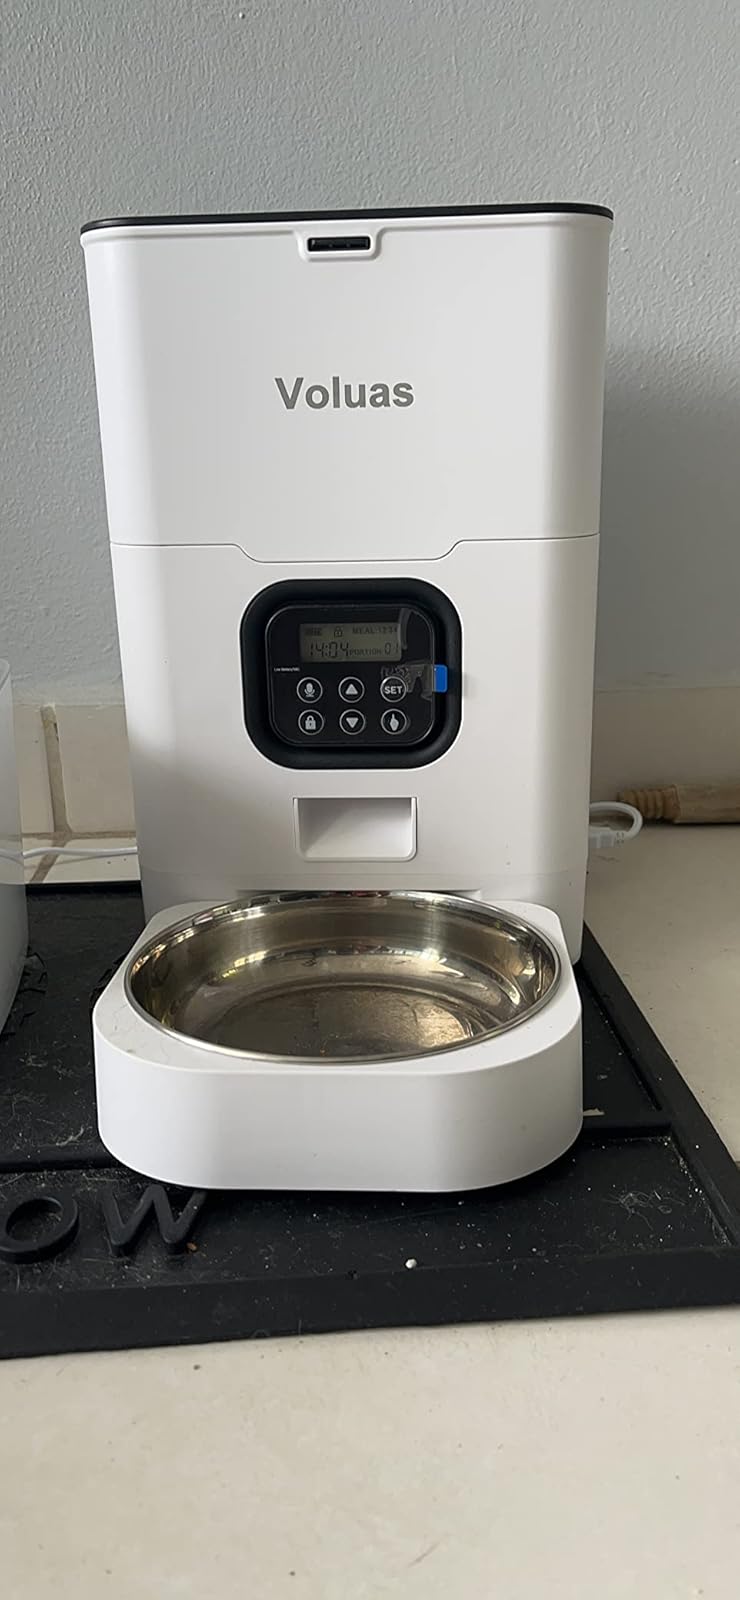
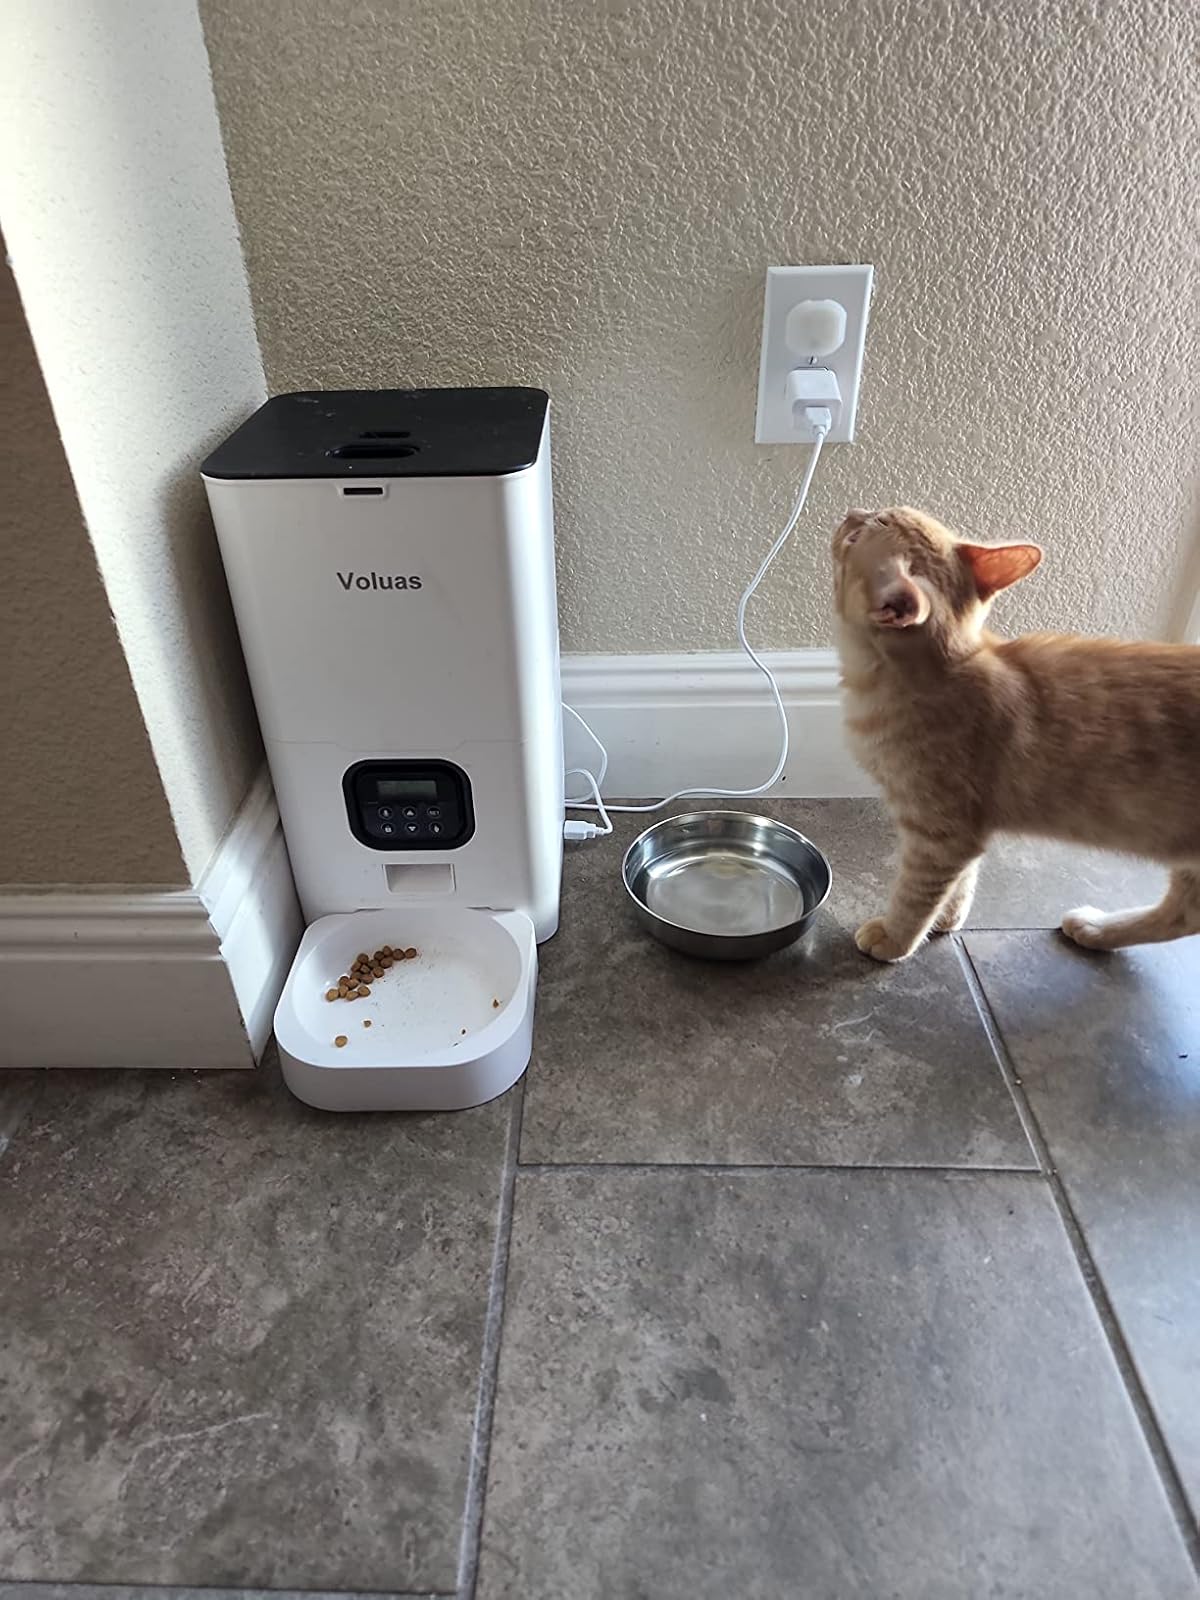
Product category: items_feeder
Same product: yes